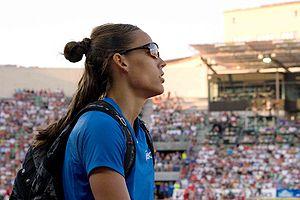
Lori « Lolo » Jones est une athlète américaine, spécialiste du sprint et notamment du 100 m haies. En 2012, elle participe à la Coupe du monde de bobsleigh.